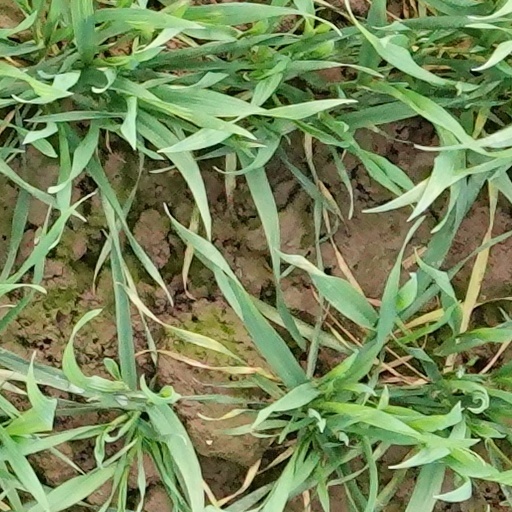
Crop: wheat